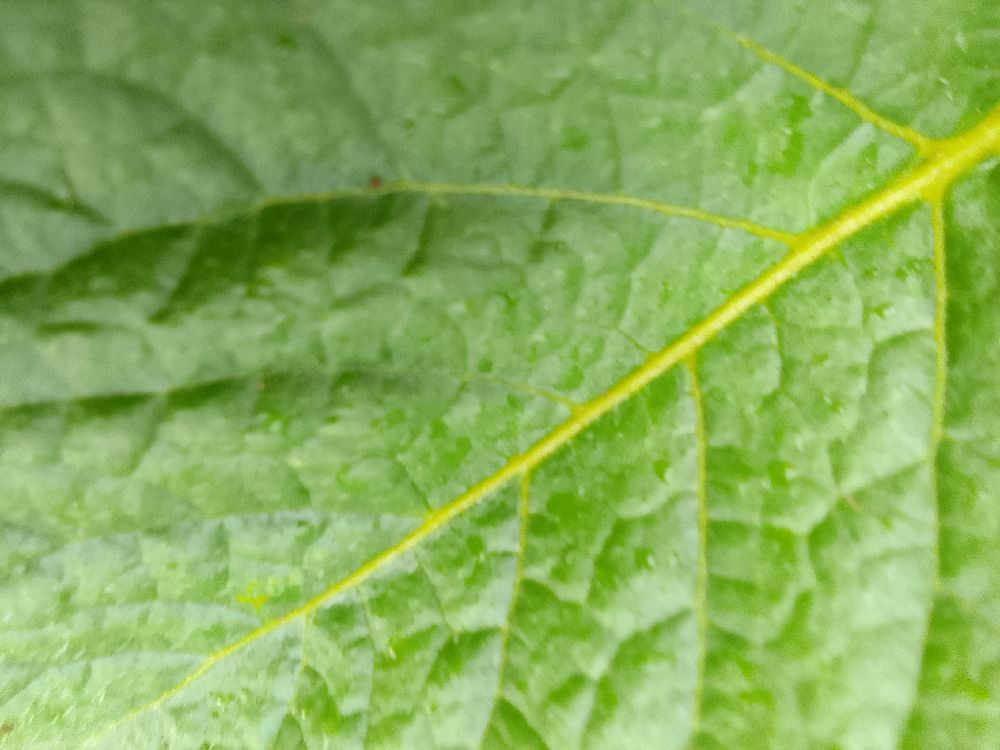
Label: Healthy